RAF Bomber Command aircrew of World War II

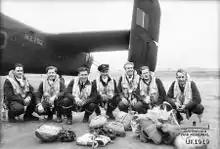
Halifax crew posing beside their bomber.

Sergeant Ronald Lewis serving as a wireless operator/air gunner aboard a No. 51 Squadron RAF Armstrong Whitworth Whitley was shot down on 20 July 1940, and Sergeant Gerald Tickner serving as mid-upper gunner aboard a No. 640 Squadron RAF Handley Page Halifax shot down on 13 September 1944.